Pandora's Box (Chinese TV series)

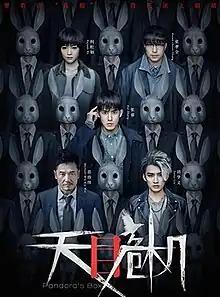

Pandora's Box is a 2021 mystery drama. It was filmed in 2019. Initially to be aired on August 18, 2021, the airing was postponed to August 25, 2021, on Mango TV every Wednesday and Thursday.